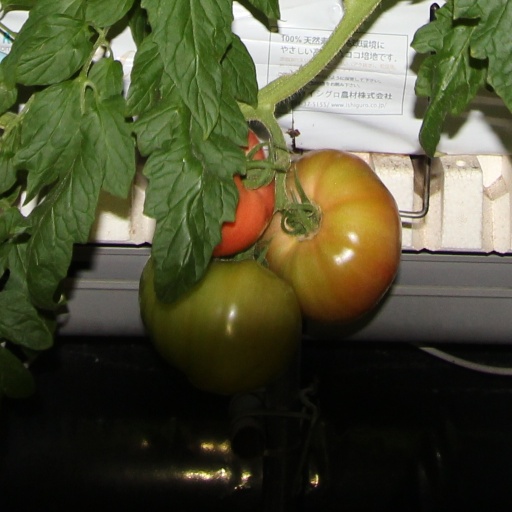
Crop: tomato